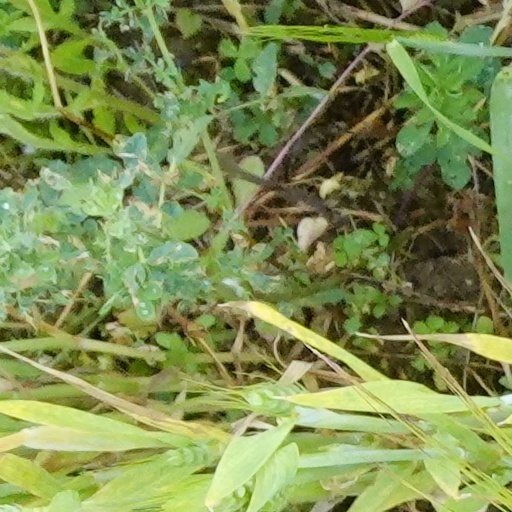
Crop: wheat